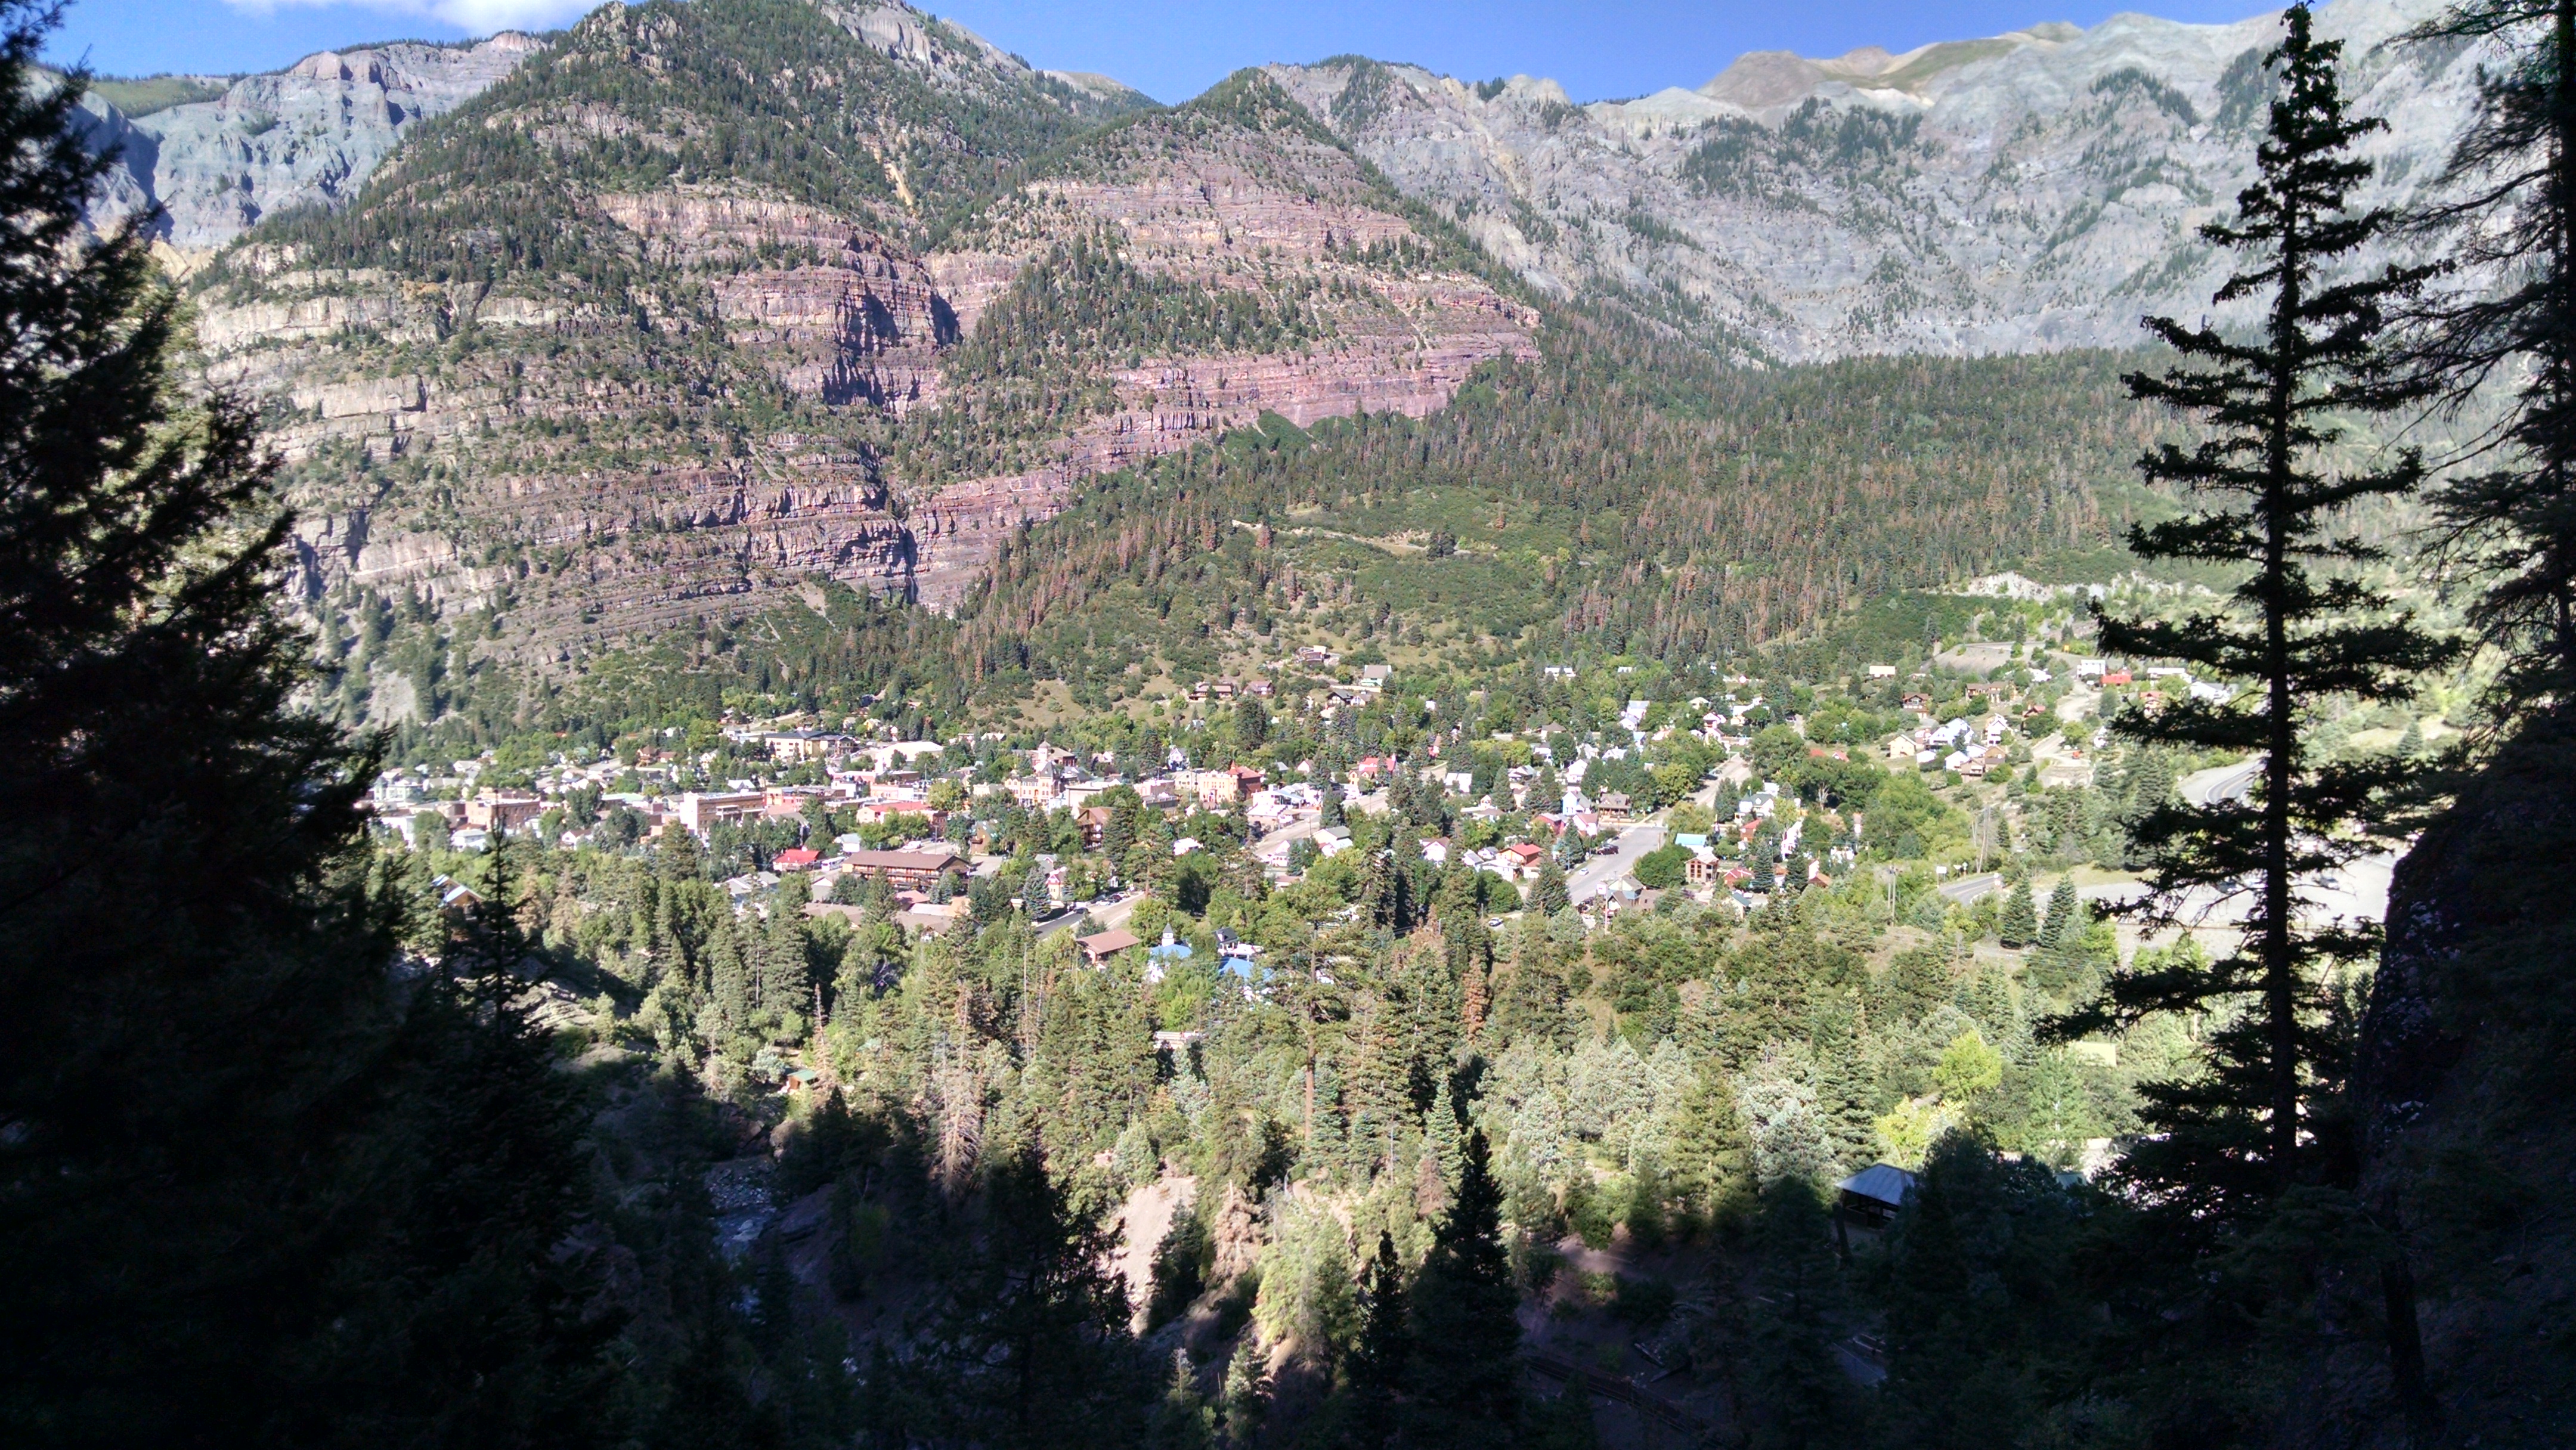
landscape, tree, water, wilderness, walking, mountain, snow, wood, trail, flower, adventure, view, valley, mountain range, travel, pine, foliage, sight, scenic, scenery, canyon, ridge, trees, outdoors, woods, national, colorado, daylight, mountains, alps, ravine, plateau, ecosystem, small town, landform, ouray, mountain peaks, view point, mountainous landforms